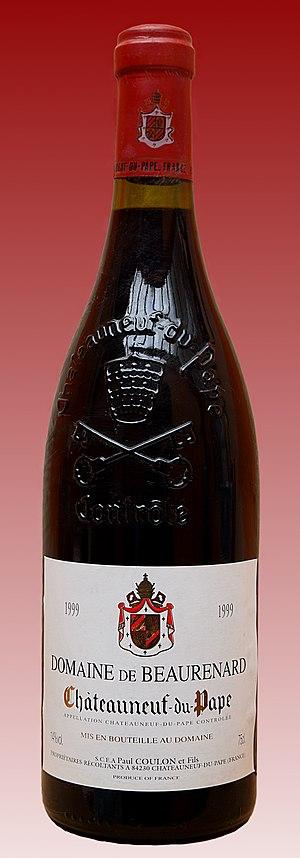
Bouteille du Domaine de Beaurenard 1999, photo prise en Belgique.